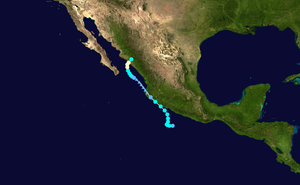
La saison cyclonique 2013 dans l'océan Pacifique nord-est est la saison des cyclones tropicaux dans le nord-est de cet océan et qui devait officiellement démarrer le 1ᵉʳ juin 2013. Cependant, la première tempête tropicale nommée Alvin s'est manifestée dès le 15 mai. La saison officiellement se termine le 30 novembre 2013.
L’ouragan Manuel est le treizième système tropical de la saison 2013 dans le Nord-Est de l'océan Pacifique. Il a atteint la catégorie 1 de l'échelle de Saffir-Simpson. Il a affecté la côte ouest du Mexique en même temps que l'ouragan Ingrid frappait la côte est, causant ensembles d'importants dommages et de nombreuses pertes de vie, surtout à cause de ses pluies diluviennes. Manuel à lui seul tua 85 personnes et inonda l'importante ville d'Acapulco. Le nombre de sinistrés s'élève à un million. Les noms Manuel et Ingrid furent retirés des listes futures à la suite des pertes encourues.